Gertrude Sans Souci

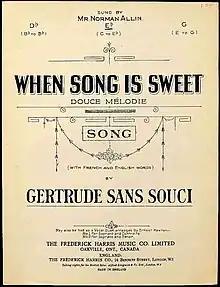
Cover of Sans Souci's "When Song is Sweet," published 1902

Sans Souci joined the roster of concert artists represented by the New York manager J. E. Franke for the 1905–06 season. As a teacher, she served on the organ and piano faculties of the Johnson School of Music and the Northwestern Conservatory of Music in Minneapolis, an institution which boasted among its teachers Emile Oberhoffer, founder of the Minneapolis Symphony. And she began to write about music for "The Musical Courier" and "The Ladies Home Journal".